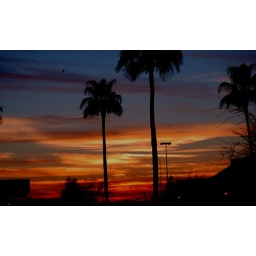
The clouds started to dim. Notice the bird near the top of the photo. He was probably heading home for the night.